Ivan Svyda

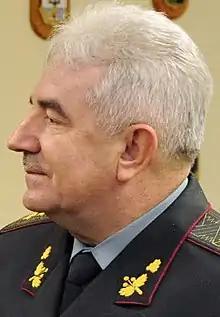
Svyda in 2008

Ivan Yuriyovych Svyda (born 15 February 1950) is a Ukrainian military general who served as Chief of General Staff from 2009 to 2010. He submitted his letter of resignation from the military on 29 May 2010.